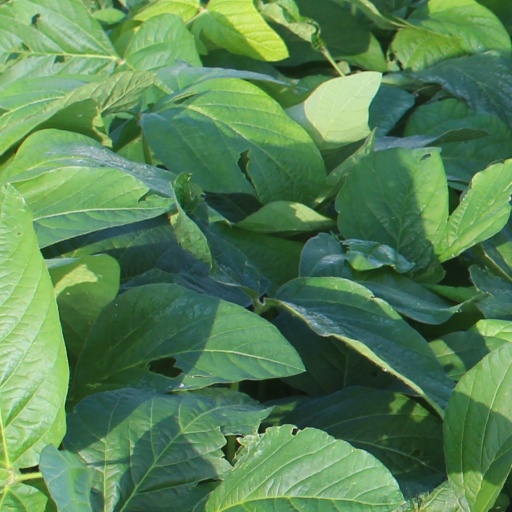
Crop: soybean